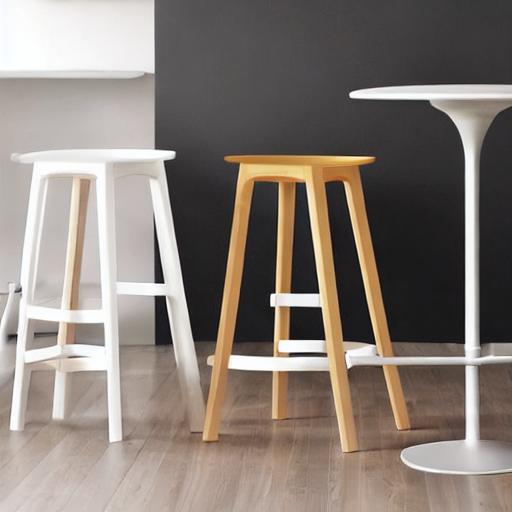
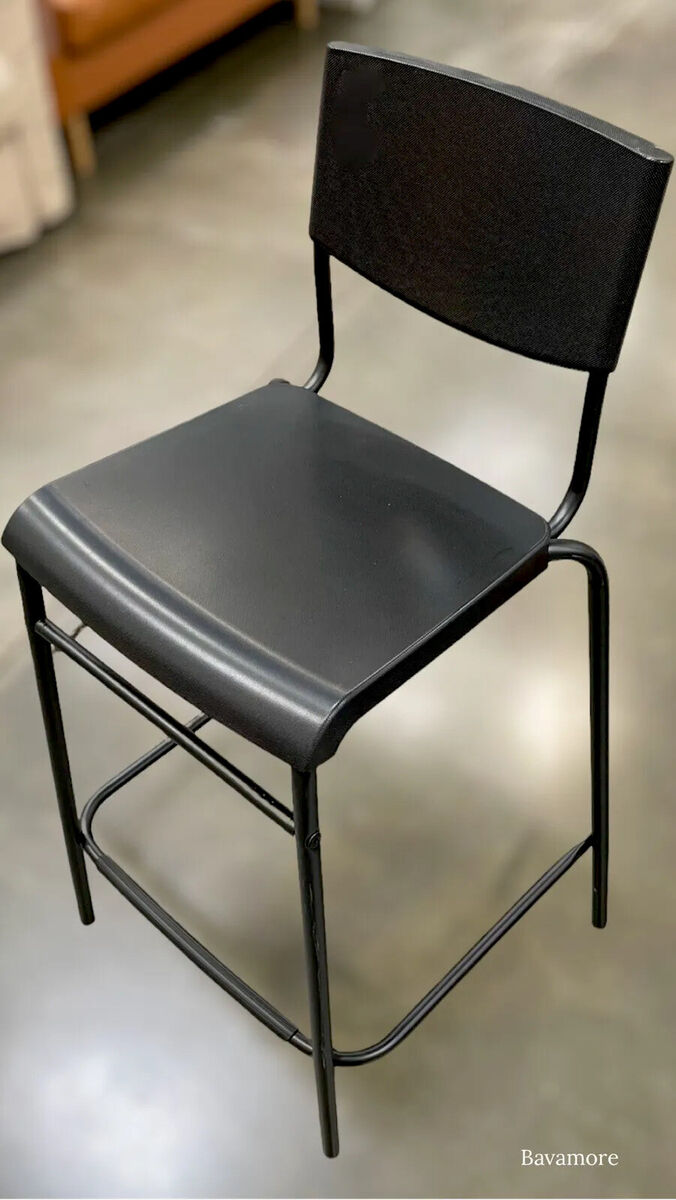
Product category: stool
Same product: no